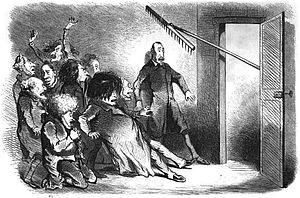
Caricature de Cham illustrant la proposition du représentant Rateau (janvier 1849) visant à dissoudre l'Assemblée constituante élue en avril 1848. Certains représentants sortants craignent d'être «
Isidore Eugène Buvignier est un homme politique français né le 3 avril 1812 à Verdun et décédé le 7 novembre 1860 à Verdun. Il est le frère de Nicolas-Armand Buvignier et de Jean Buvignier.
Cette page concerne les événements qui se sont produits durant l'année 1848 en Lorraine.
Jean-Pierre Lamotte-Rateau, plus connu sous le nom de Rateau, né le 24 avril 1800 à Aubeterre-sur-Dronne et mort à Bordeaux le 22 mars 1887, est un homme politique français.